2017 Los Angeles Measure S

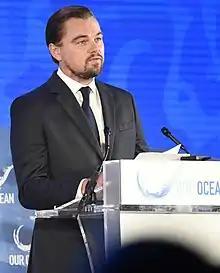
A white man with brown hair, combed back, and a trim mustache and beard wearing a dark jacket and tie stands before a lectern speaking in front of a blue background

None of the city's homeowners' associations opposed Measure S, but neighborhood councils in Central Hollywood, Olympic Park, Palms, Panorama City and Richard Close's home neighborhood of Sherman Oaks did. "It's a tale of two Valleys," said Councilwoman Nury Martinez, challenging Close's narrative. She pointed to the redevelopment of a former Montgomery Ward and the expansion of a shopping mall near her home in Panorama City, both "desperately needed and desired", as the sort of development that the initiative would imperil, since they depended on parking variances. "It literally took 20 years to get developers interested in these areas," she said. "Measure S punishes communities like this one."